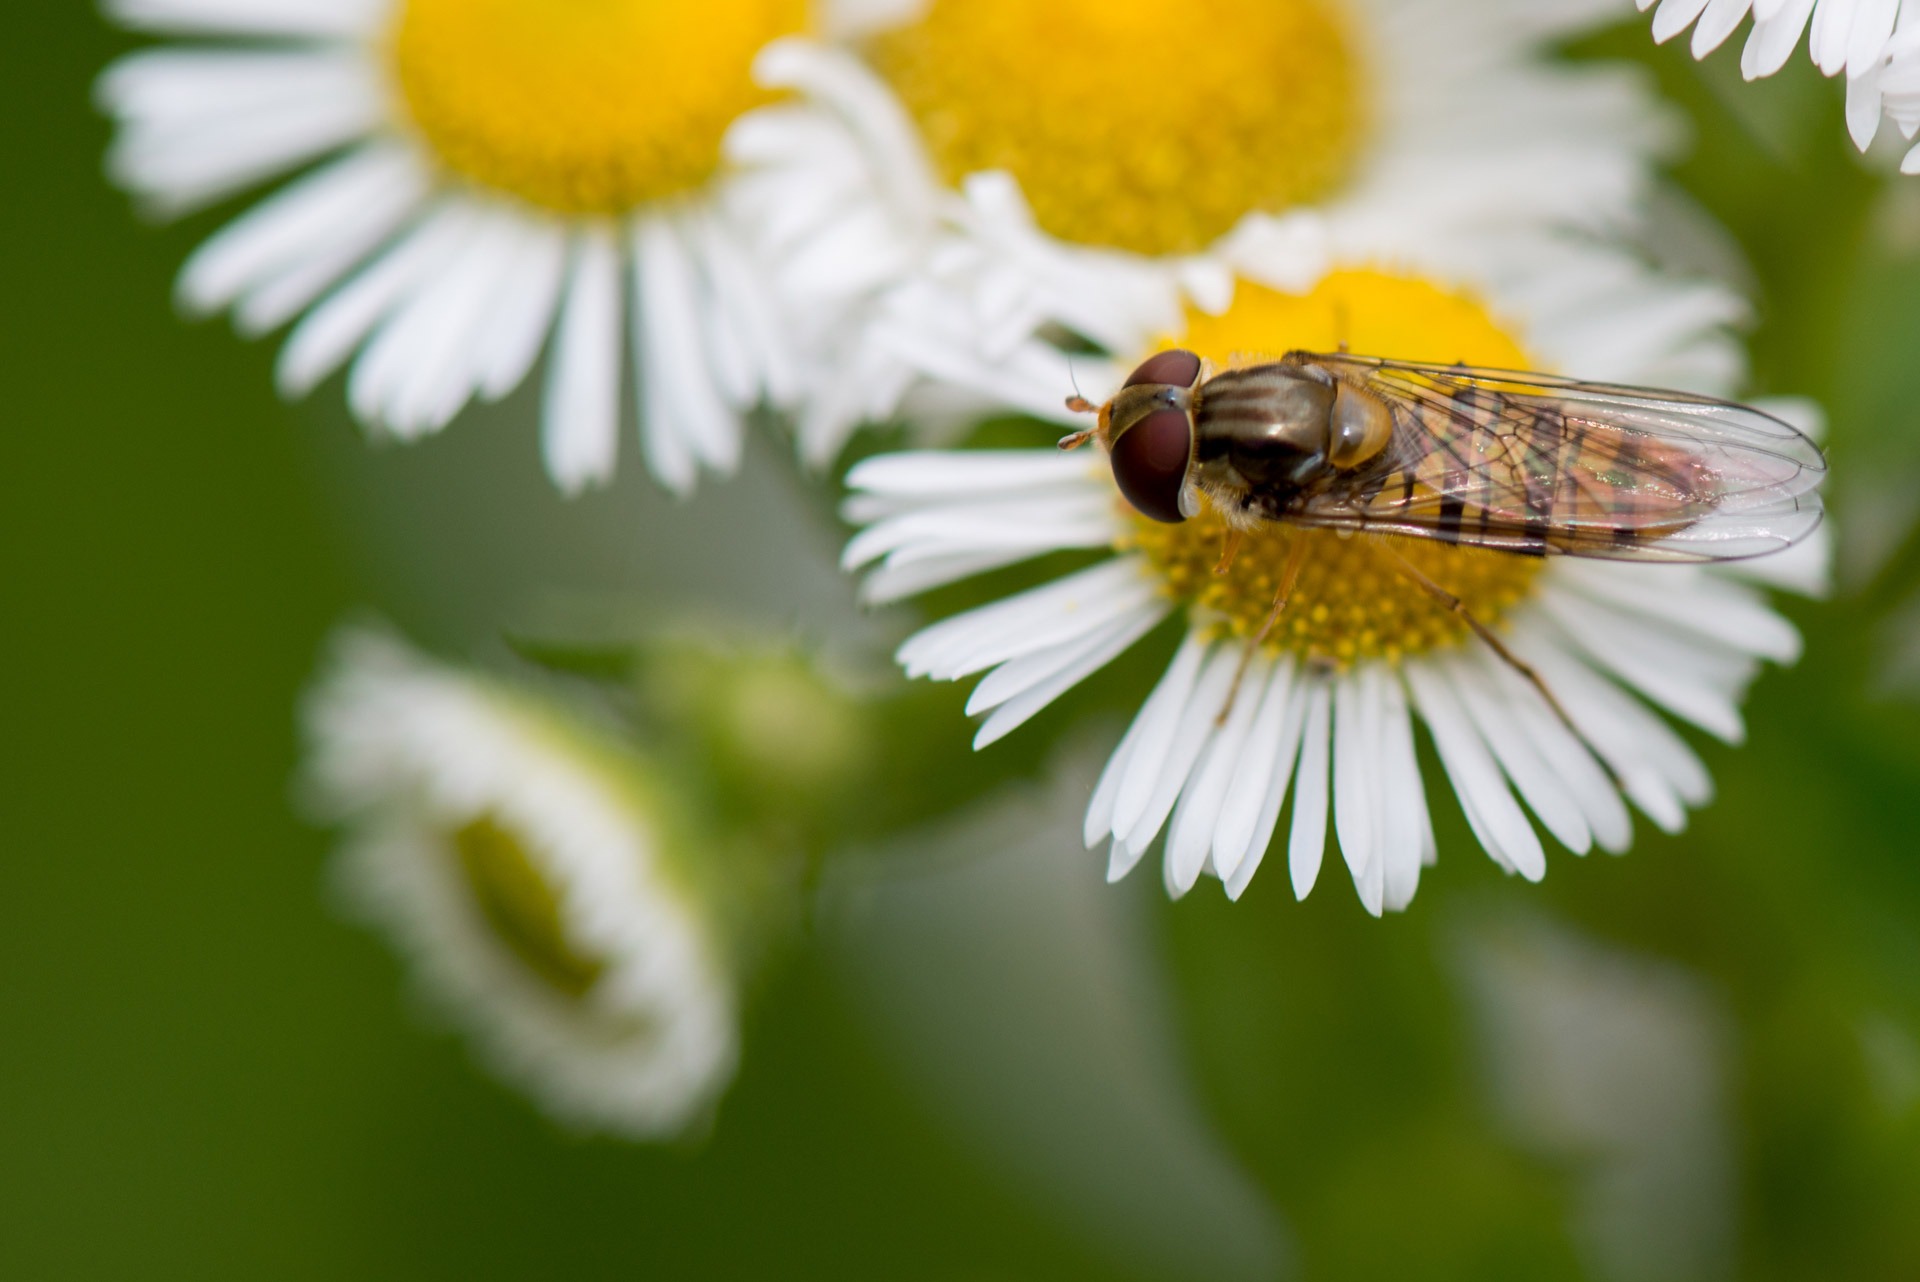
nature, blossom, light, plant, sun, photography, meadow, dandelion, leaf, flower, petal, fly, summer, daisy, pollen, insect, macro, botany, yellow, flora, fauna, invertebrate, life, wildflower, close up, leaves, focus, bee, detail, nectar, macro photography, flowering plant, honey bee, daisy family, land plant, membrane winged insect